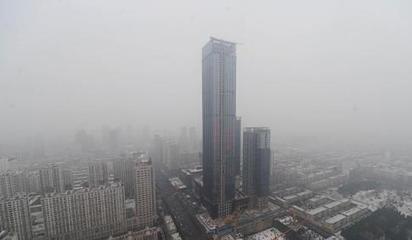
Weather: foggy or hazy